Judith Resnik

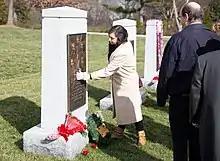
The memorial is a bronze plaque with the faces of the crew mounted on the front of a tombstone

Resnik was posthumously awarded the Congressional Space Medal of Honor. She was also awarded the NASA Space Flight Medal for her first flight. Landmarks and buildings named for her include a dormitory at her alma mater, Carnegie Mellon University; Judith A. Resnik Elementary School in Gaithersburg, Maryland; Judith A. Resnik Community Learning Center (formerly Fairlawn Elementary) which she had attended was renamed in her honor in her hometown of Akron; and Judith A. Resnik Middle School, established in 2016, in San Antonio, Texas. A crater on the Moon was named after her, as was one on Venus, where all features are named after women. An asteroid, 3356 Resnik, was also named after her.